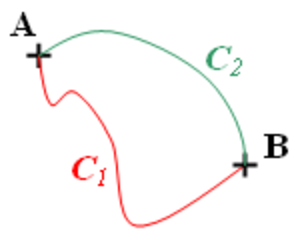
Différents chemins d'intégration Auteur
Une force est dite conservative lorsque le travail produit par cette force est indépendant du chemin suivi par son point d'action. Dans le cas contraire, la force est dite non conservative.